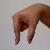
The image shows a hand gesture representing the letter 'Q' in Indian Sign Language.